Itha Innu Muthal

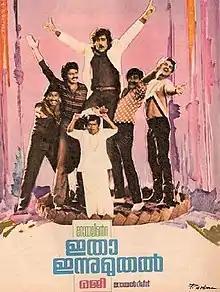
Poster designed by P. N. Menon

Itha Innu Muthal is a 1984 Indian Malayalam-language comedy film directed by Reji (T. S. Suresh Babu) and written by A. Sheriff from a story by Reji. The film stars an ensemble cast led by Shankar, Maniyanpilla Raju, Bhuvana Saravana, Adoor Bhasi, Sreenath, Jagathy Sreekumar, and Ranipadmini, with an extended cameo by Mammootty and a cameo by Mohanlal.